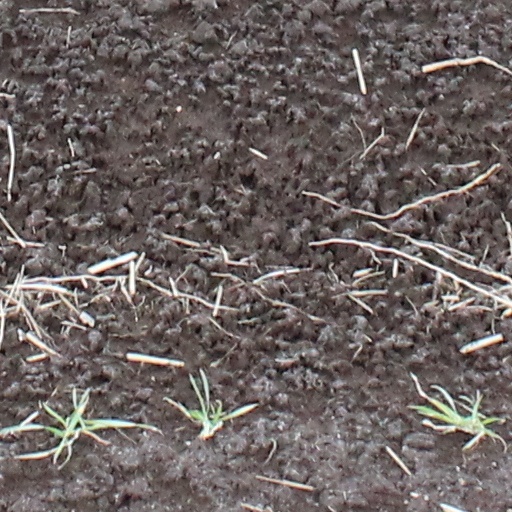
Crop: wheat